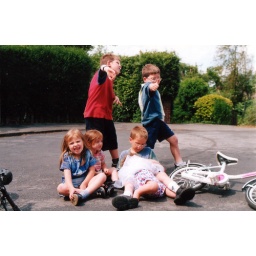
in the street at stonegate road